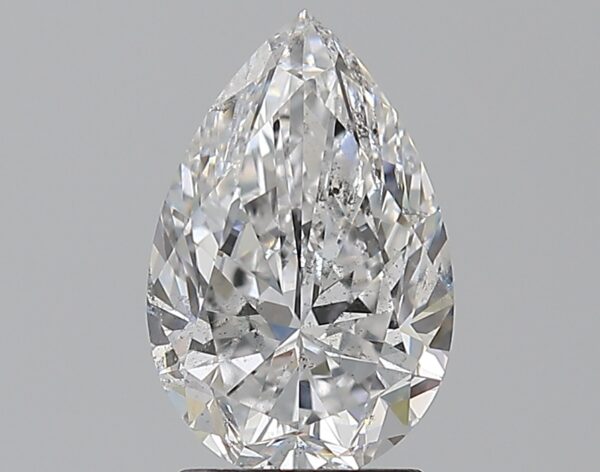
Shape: pear
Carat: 2
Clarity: SI2
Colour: D
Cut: VG
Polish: EX
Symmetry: EX
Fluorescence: N
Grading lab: GIA
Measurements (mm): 10.58 x 6.91 x 4.52